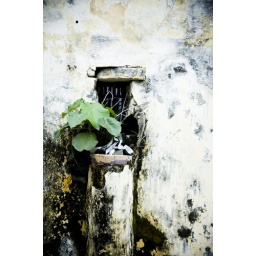
A wall on a street in Coloane, Macau.